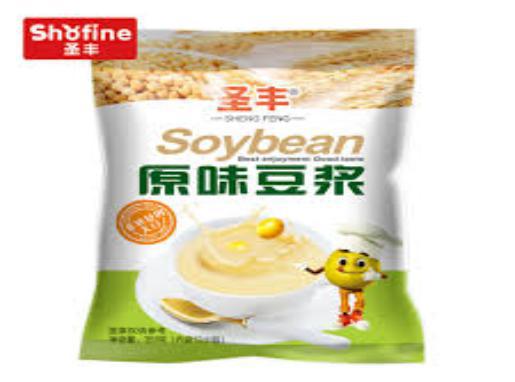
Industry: Food